Bare-faced go-away-bird

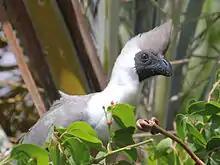
"C. p. leopoldi" in Kenya

The sexes are similar, other than the female's green beak. It is long beak to tail, and weighs approximately 210 to 300 grams. Its call is a double or repetitive "kow-kow."